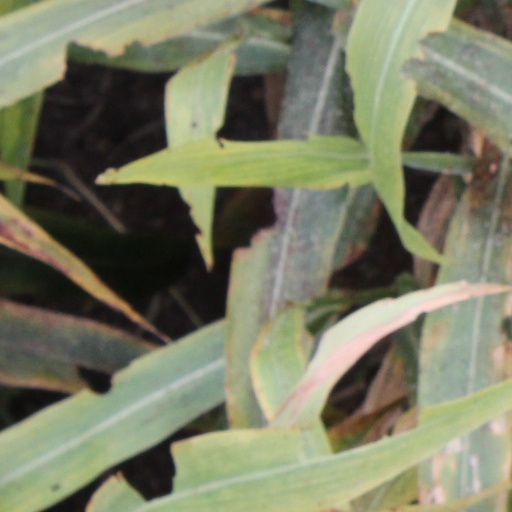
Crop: sorghum